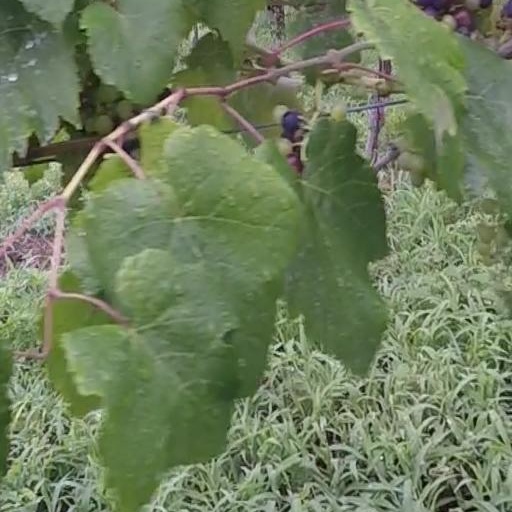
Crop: grape